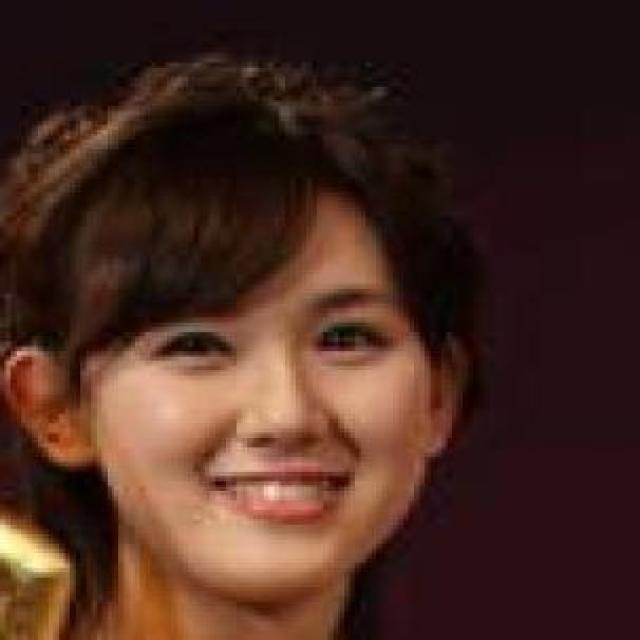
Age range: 13-20